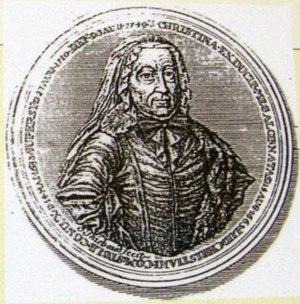
Christine de Mecklembourg-Güstrow, née le 14 août 1663 et décédée le 3 août 1749, était la fille du duc Gustave-Adolphe de Mecklembourg-Güstrow et de Magdalene Sibylle de Holstein-Gottorp.